Renault R312

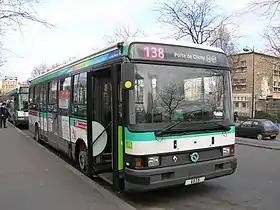
RATP Renault R312 in Paris in March 2007

The Renault R312 is a bus manufactured by Renault Trucks from 1987 to 1996. A prototype was completed in 1984. It succeeded the SC 10, which was originally a Saviem design from the 1960s.